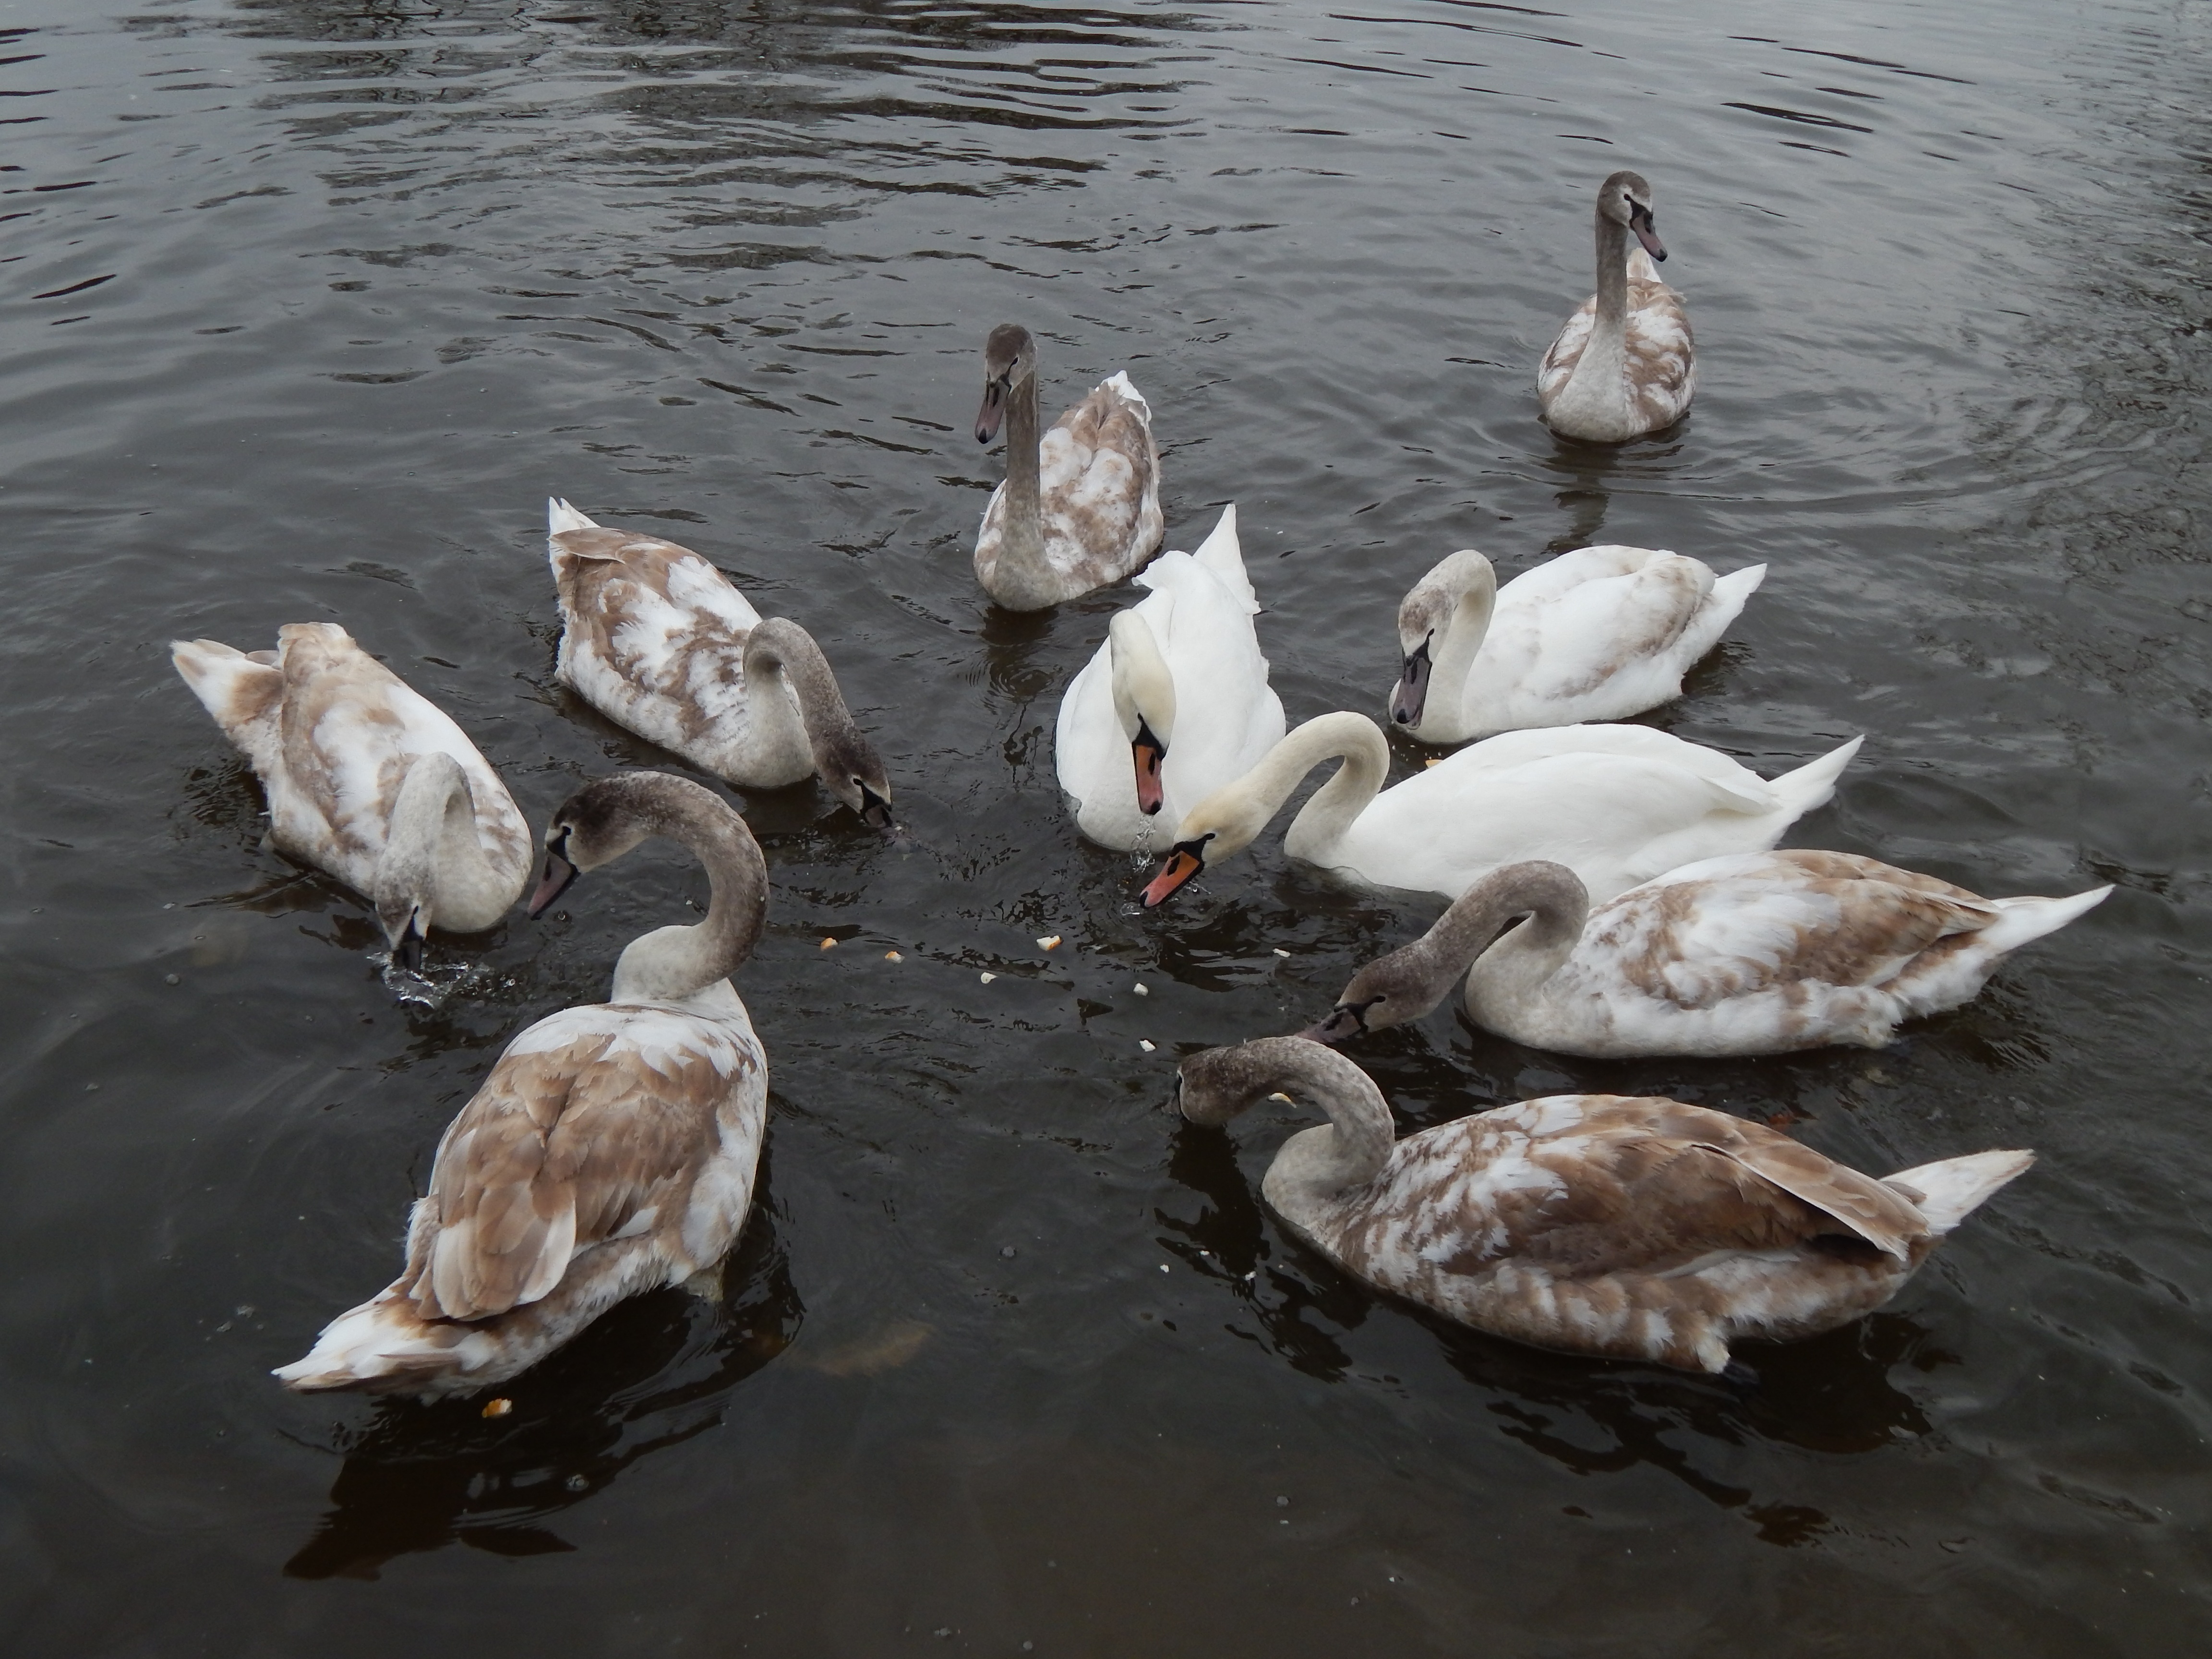
water, bird, river, wildlife, food, fauna, swan, feeding, duck, swans, goose, vertebrate, waterfowl, water bird, ducks geese and swans